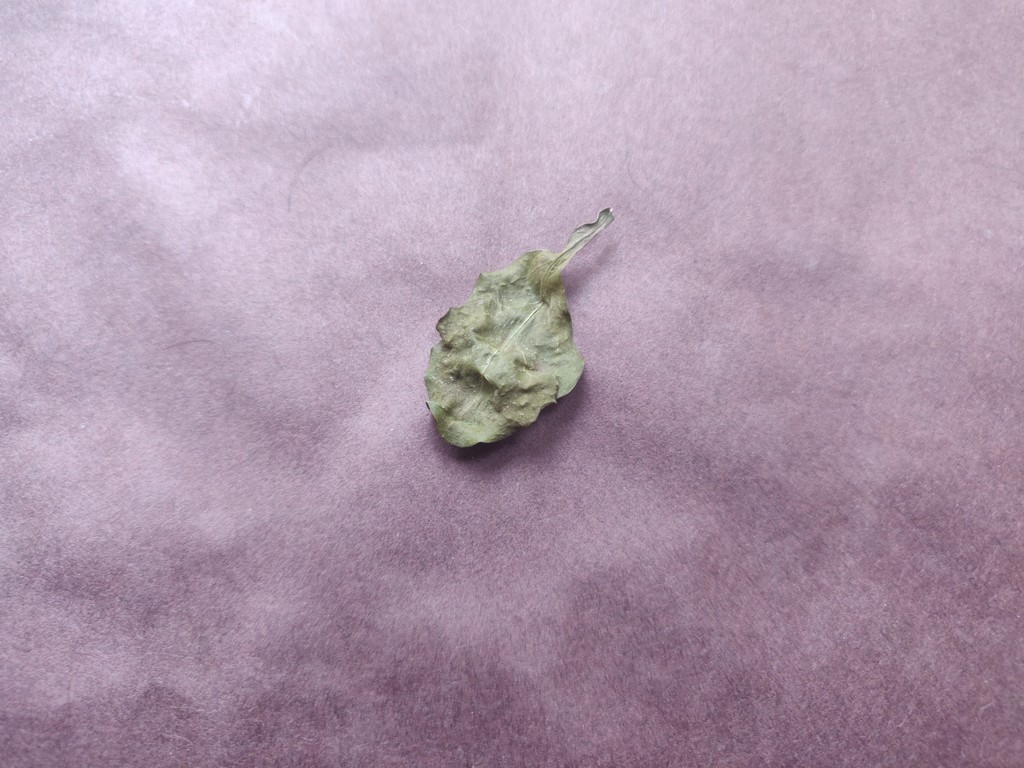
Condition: Dried
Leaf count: single
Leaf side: unknown